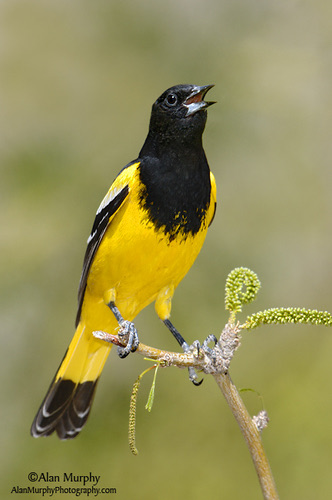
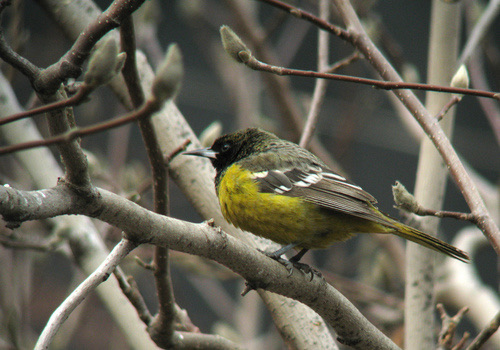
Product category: misc
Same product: yes